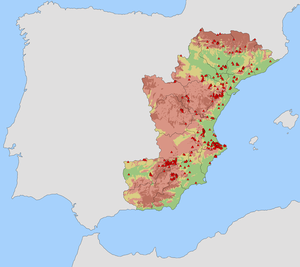
La Cueva de la Cocina est une grotte ornée localisée à la marge droite du ravin de la ceinture des fenêtres, à une altitude de 400 mètres, sur le territoire de la commune de Dos Aguas Province de Valence, Espagne.
L'art rupestre du bassin méditerranéen de la péninsule Ibérique ou art levantin est un bien culturel inscrit à la liste du patrimoine mondial de l'Unesco en 1998. Il s'agit d'un ensemble de sites d'art rupestre de la moitié orientale de l'Espagne, remarquable par un nombre élevé de sites qui en fait la plus grande concentration en Europe. Sa dénomination fait allusion au bassin méditerranéen : même si quelques sites sont situés à proximité de la mer, la plupart d'entre eux sont à l'intérieur, dans des communautés comme l'Aragón ou Castille-La Manche.